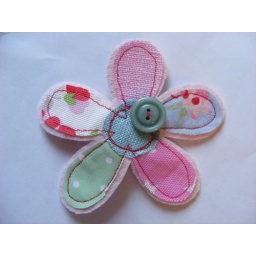
Another one of my handmade flower brooches in pretty pink,green and blue fabrics ... yummy !!